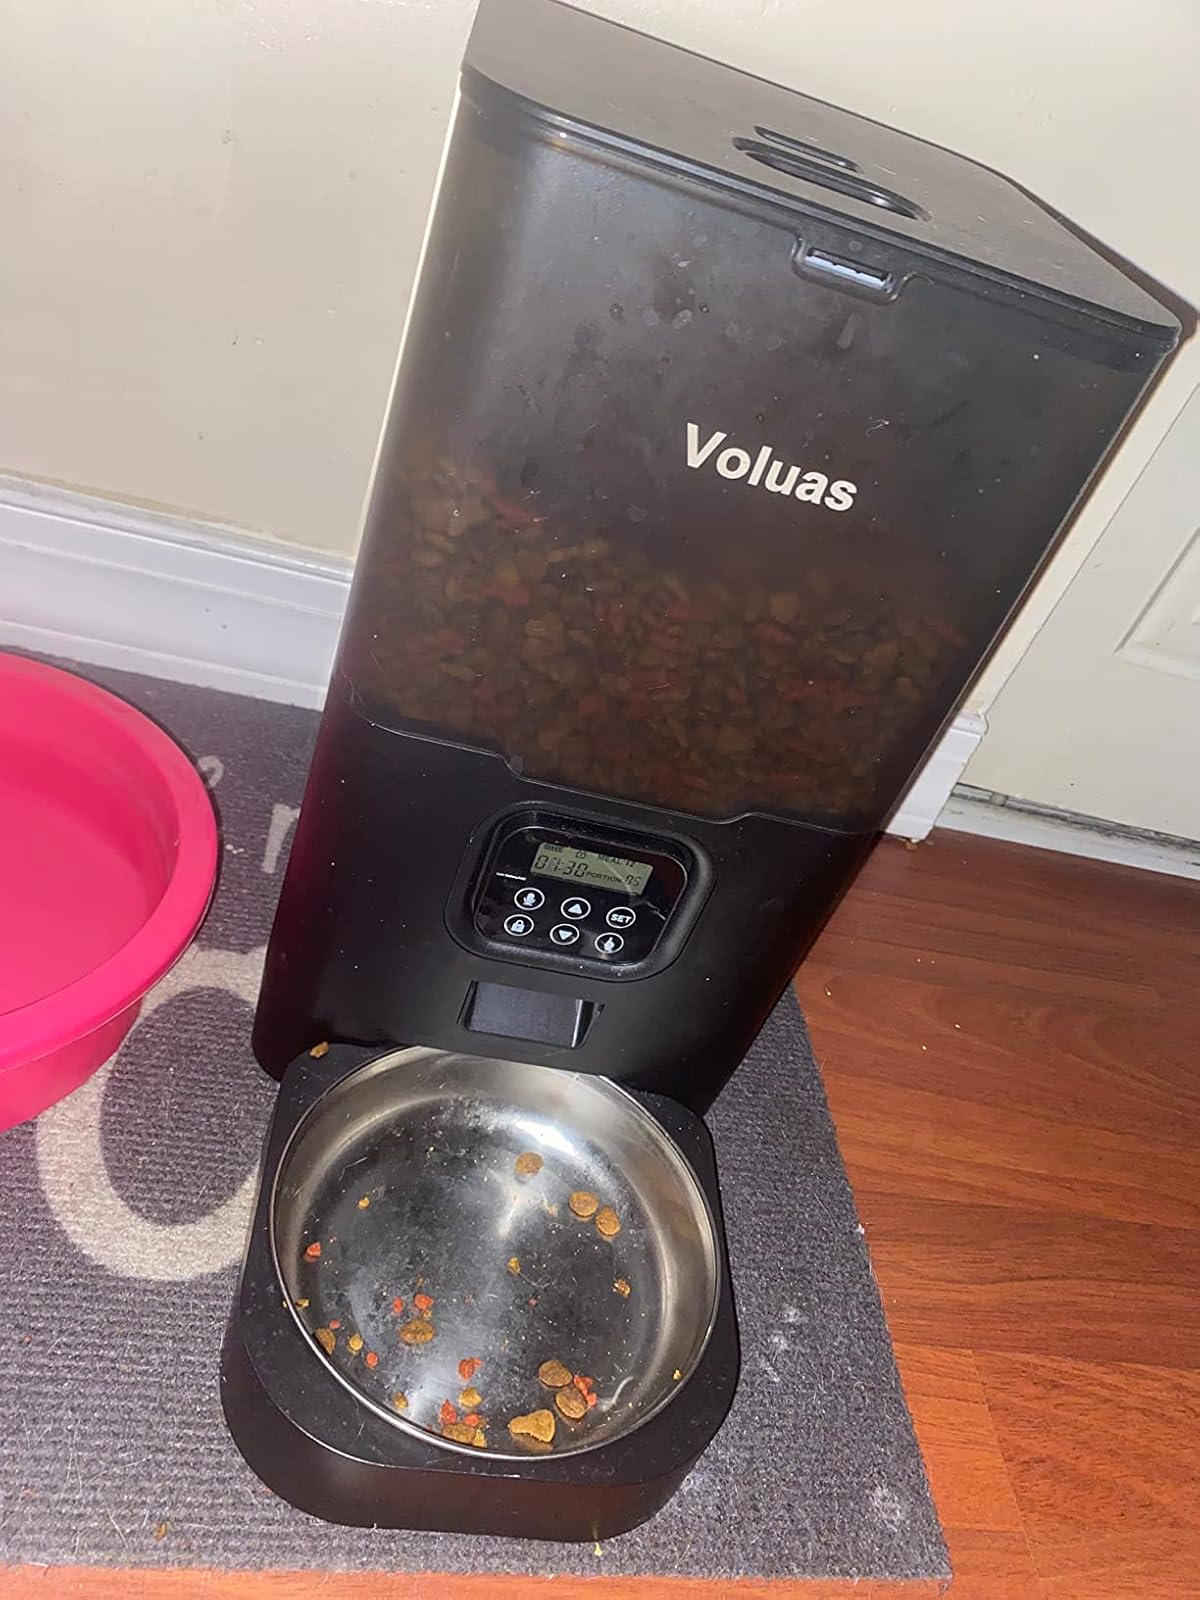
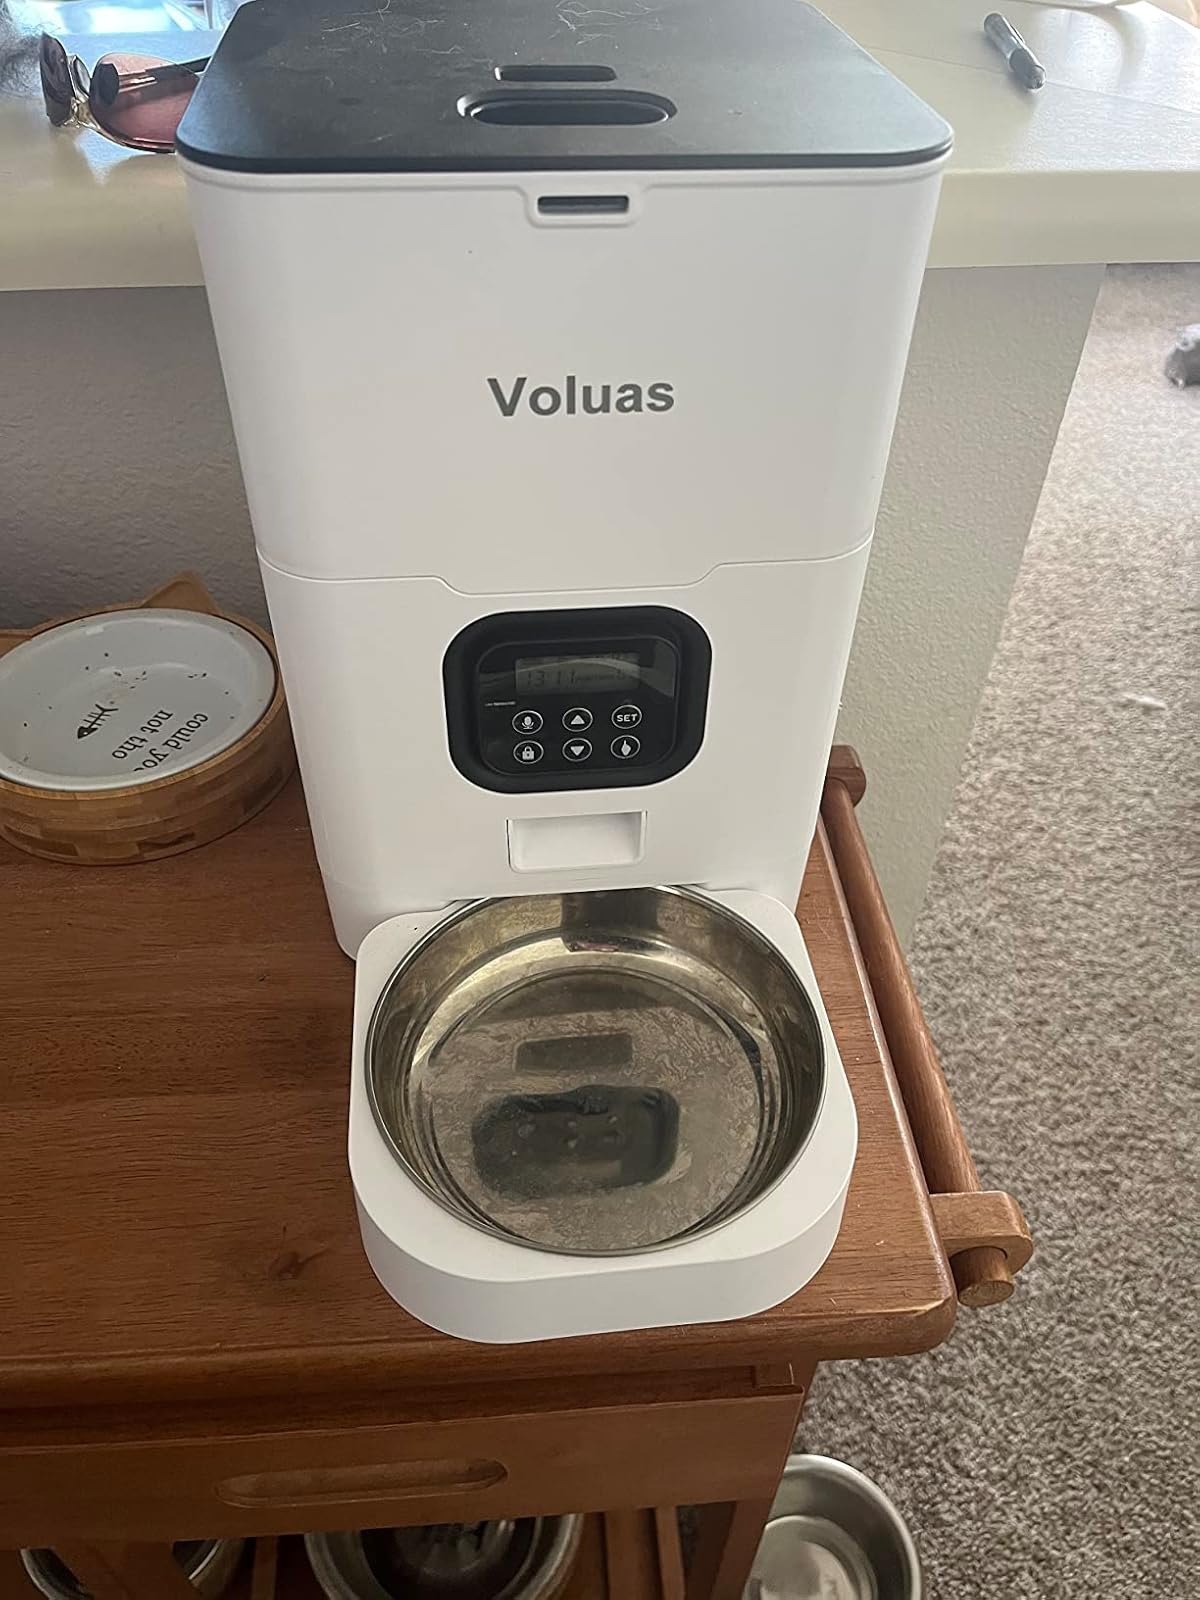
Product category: items_feeder
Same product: no